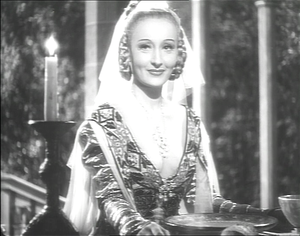
Clara Calamai, née à Prato le 7 septembre 1909 et morte à Rimini le 21 septembre 1998, est une actrice italienne.